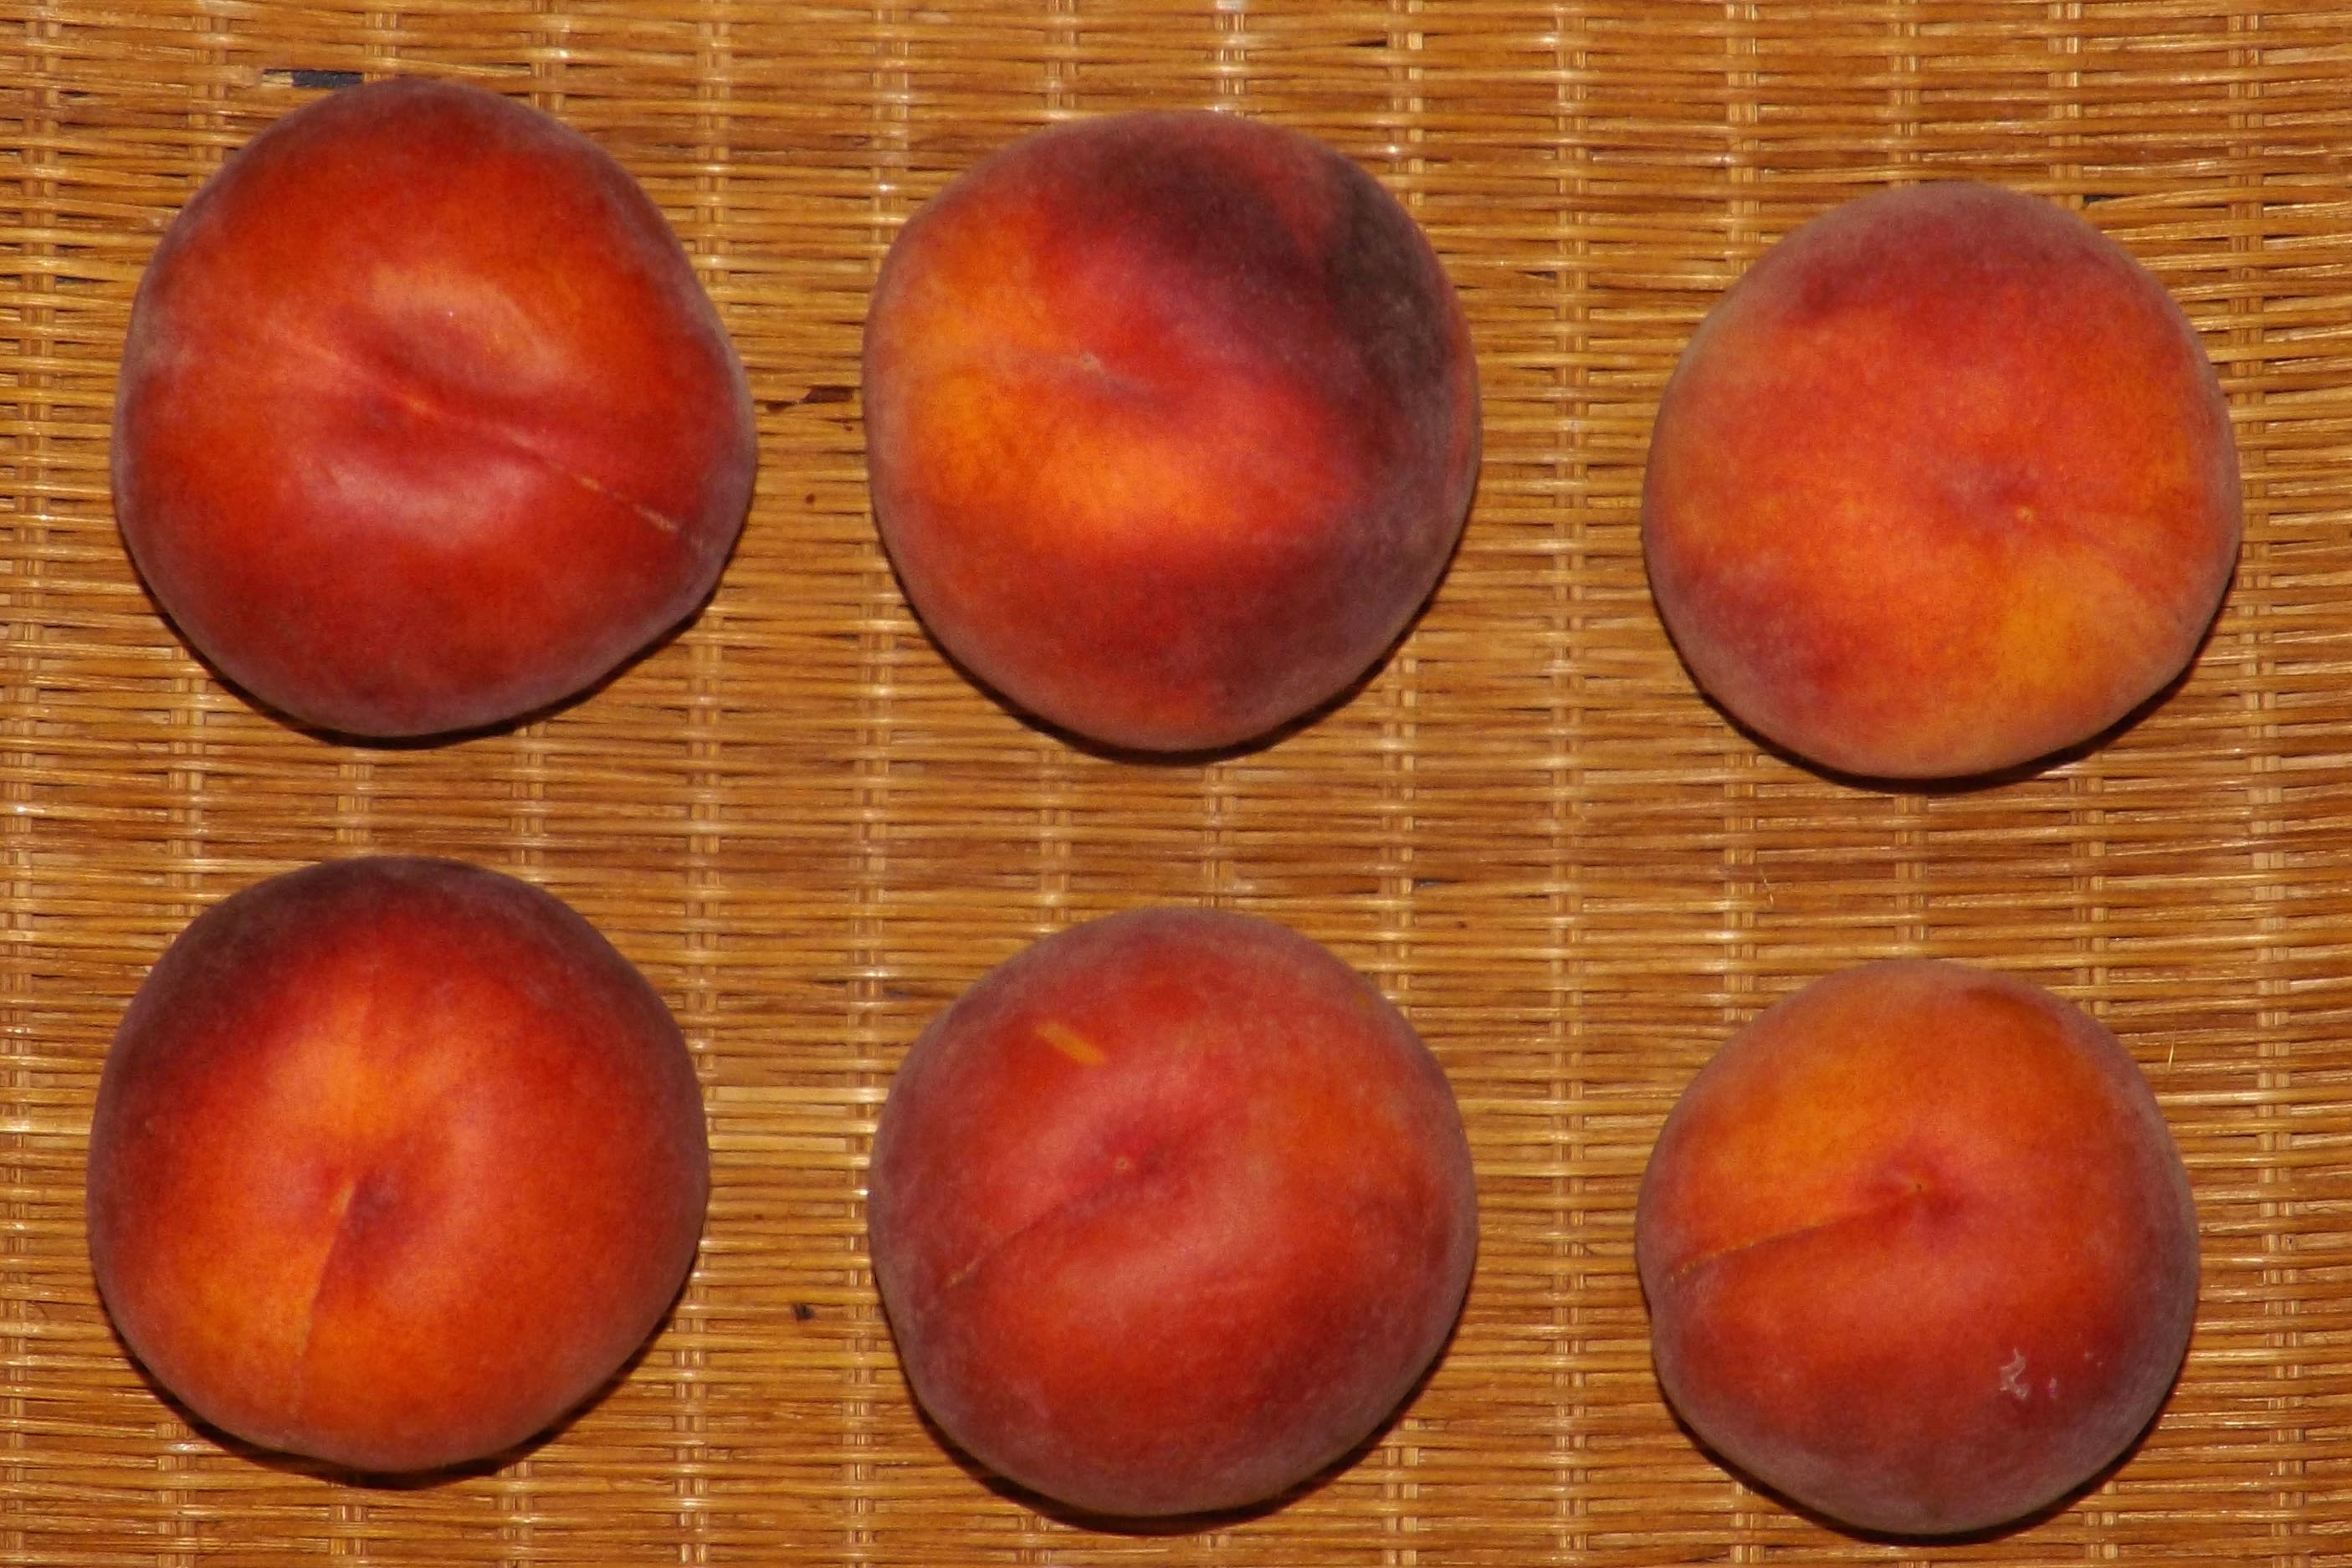
plant, fruit, food, produce, peach, diospyros, flowering plant, rose family, nectarine, land plant, pluot